Answer in natural language. Consider the 3D positions of the objects in the scene and not just the 2D positions in the image. Is the centerpoint of  blue square wall painting at a higher height than HousePlant? Choose between the following options: no or yes
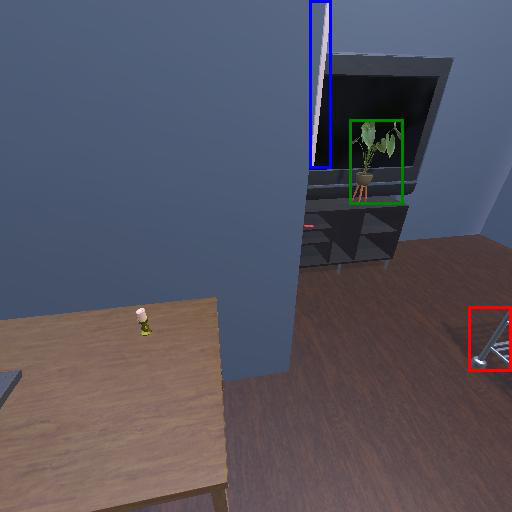
<answer>yes</answer>